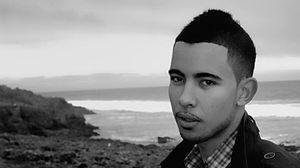
Ryan Belhsen (Chanteur du R&amp